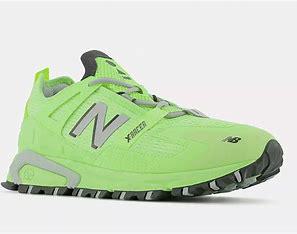
Brand: New
Model: Balance New Balance X Racer